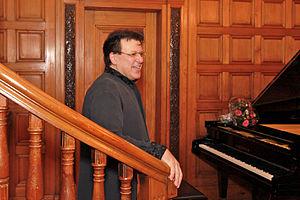
Andreï Vladimirovitch Gavrilov né le 1ᵉʳ septembre 1955 à est un pianiste russe.